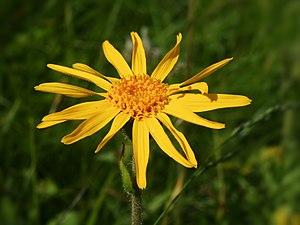
L’Arnica des montagnes ou Arnica montana est une espèce de plantes herbacées vivace rhizomateuse du genre Arnica et de la famille des Asteraceae. Cette plante européenne principalement montagnarde est typique des sols acides et pauvres en éléments nutritifs. Ses populations, fortement malmenées par l'agriculture intensive, deviennent de plus en plus rares. Cette situation lui vaut d'ailleurs d'être nommée dans de nombreux textes de loi la protégeant et particulièrement dans la Directive habitats européenne.
Le capitule est un type d'inflorescence. Il s'agit de fleurs sans pédoncules regroupées sur un réceptacle, entourées de bractées.